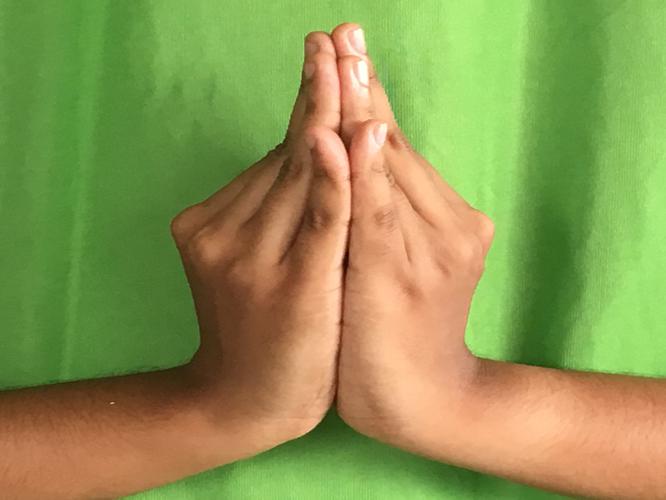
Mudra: Kapotham
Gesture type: double_hand